1922 Allan Cup

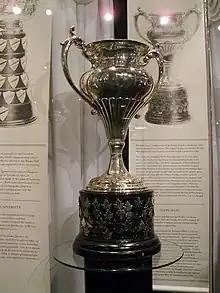
Silver bowl trophy with two large handles, mounted on a black plinth

The 1922 Allan Cup was the senior ice hockey championship of the Canadian Amateur Hockey Association (CAHA) for the 1921–22 season.